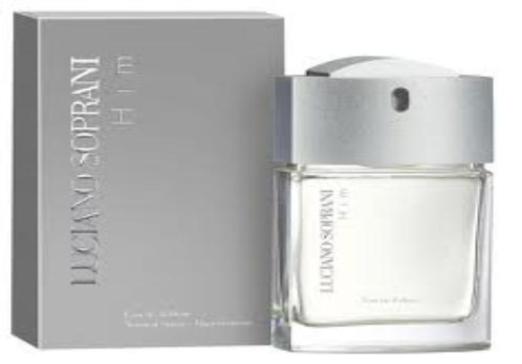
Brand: luciano soprani
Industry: Clothes